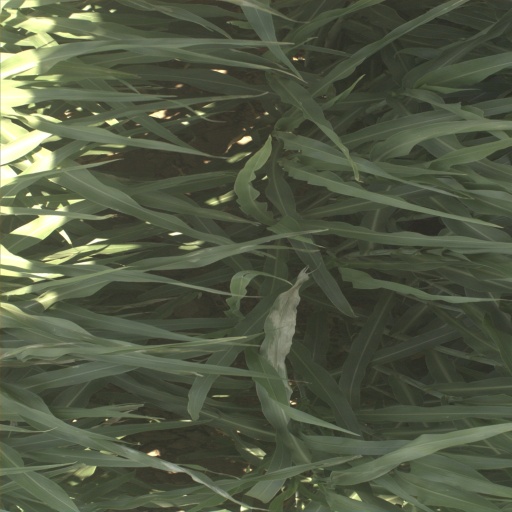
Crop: sorghum